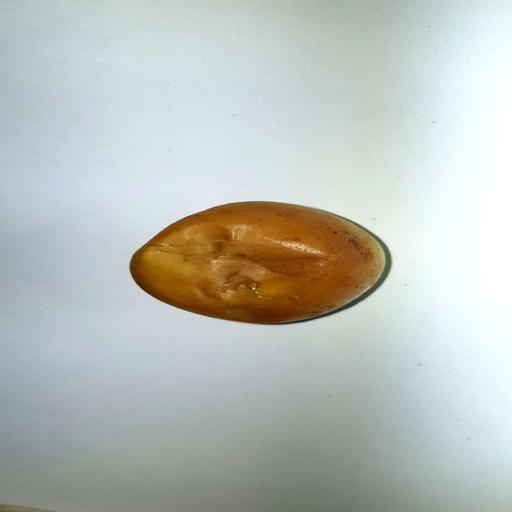
Label: bruised